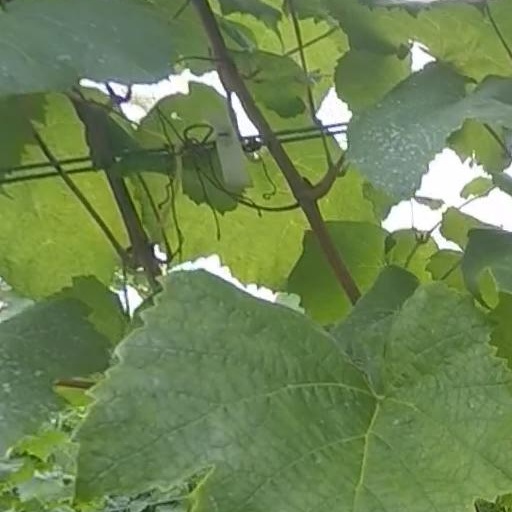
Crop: grape